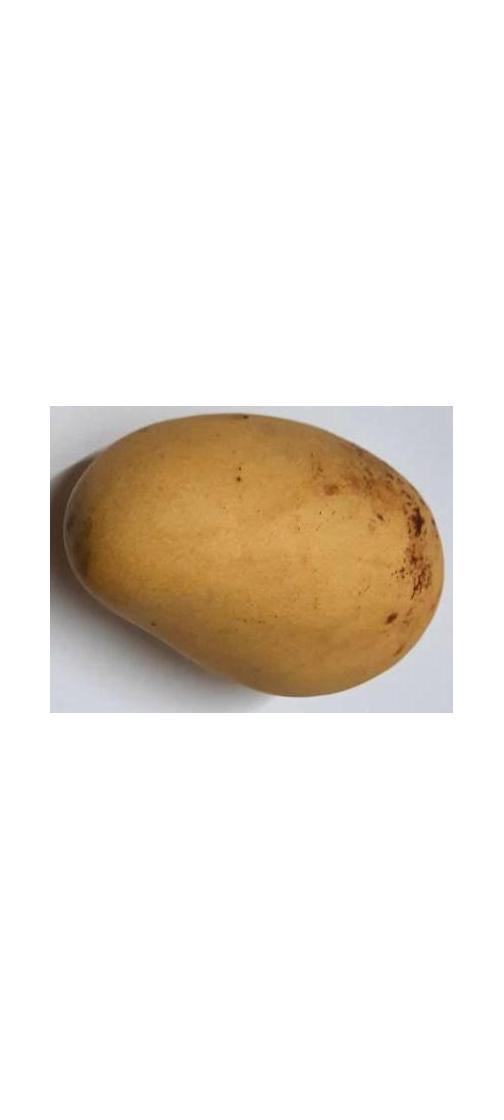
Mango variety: Katimon